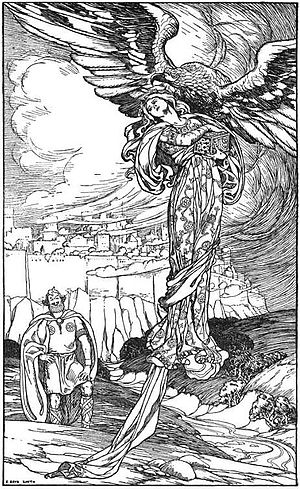
Tjasse
Tjasse bortfører Idun med guldæblerne af Elmer Boyd Smith (1902).
Tjasse er en jætte i nordisk mytologi. Tjasse er søn af Årvalde og er bror til Gang og Idi, og han er fader til Skade. Han bor i Trymheim i Jotunheim.